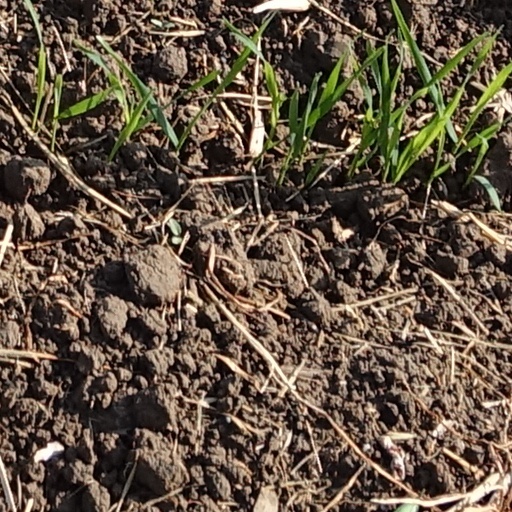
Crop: wheat